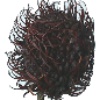
Label: rambutan